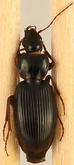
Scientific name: Synuchus impunctatus
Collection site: Harvard Forest & Quabbin Watershed NEON (HARV), plot HARV_008